Extinct comet

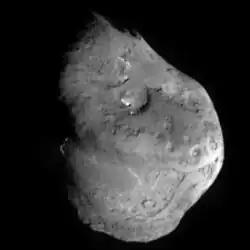
Comet nucleus of 9P/Tempel as imaged by the NASA "Deep Impact" space probe. This is not yet extinct but gives some idea of a cometary nucleus

An extinct comet is a comet that has expelled most of its volatile ice and has little left to form a tail and coma. In a dormant comet, rather than being depleted, any remaining volatile components have been sealed beneath an inactive surface layer.